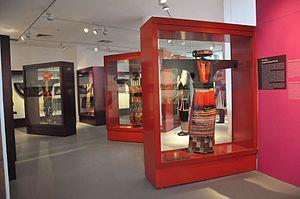
Hanoï est la capitale du Viêt Nam. Située au nord du pays, au centre du delta du fleuve Rouge et sur les rives du fleuve Rouge, sa population est estimée à environ 7,5 millions d'habitants en 2018, dont 2,6 millions dans la ville-centre. Son aire métropolitaine abrite près de 16 millions d'habitants. Si Hanoï est la capitale du pays, elle n'est que la deuxième ville la plus peuplée du Viêt Nam, après Hô-Chi-Minh-Ville, située à 1 760 km au sud. Son paysage urbain est marqué par la présence de nombreux lacs, de grandes artères arborées, d'une vieille ville marchande parsemée de nombreux édifices religieux, de l'ancien quartier français, ainsi qu'une périphérie en pleine expansion. La cité impériale de Thang Long, située au cœur de l'ancienne citadelle est classée au patrimoine mondial de l'UNESCO.